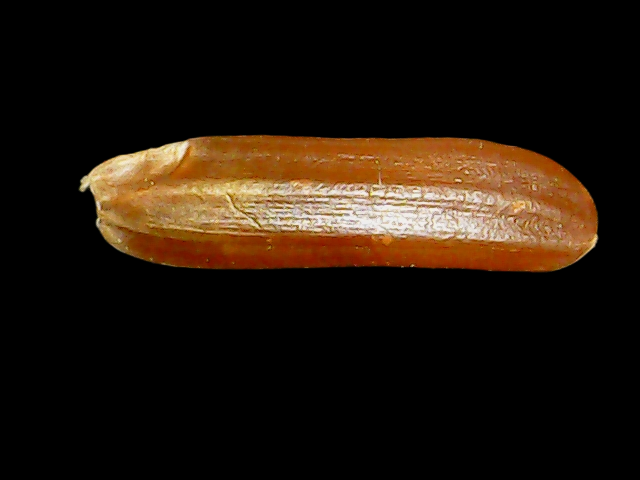
Rice variety: Binadhan20